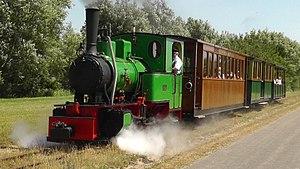
Le chemin de fer touristique du lac de Valkenburg est un train touristique situé aux Pays-Bas. Il est exploité dans le cadre du musée national des chemins de fer à voie étroite sous la forme d'une ligne à voie étroite autour du lac de Valkenburg, près de la ville de Katwijk. La ligne est parcourue par des locomotives à vapeur du début du XXᵉ siècle ainsi que par des engins diesel.